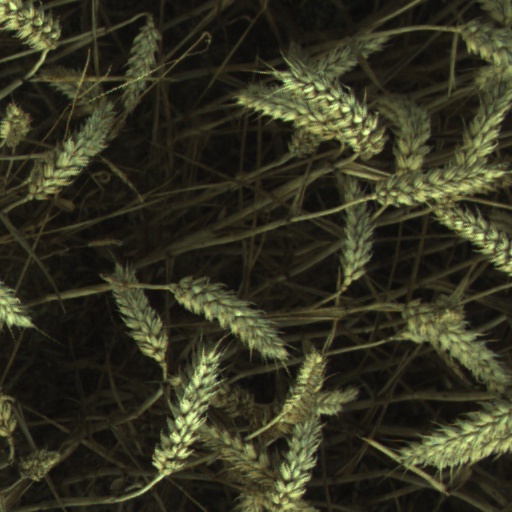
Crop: wheat